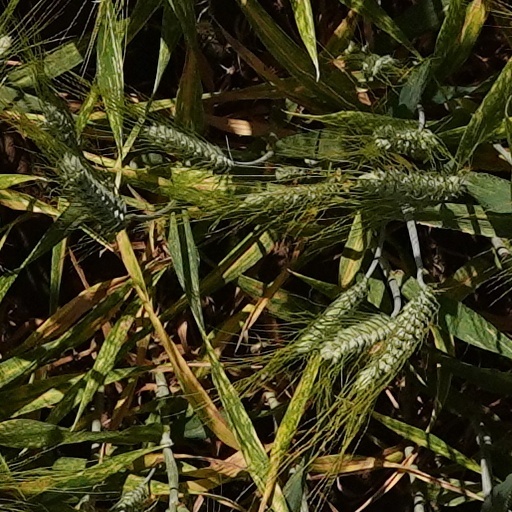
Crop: wheat